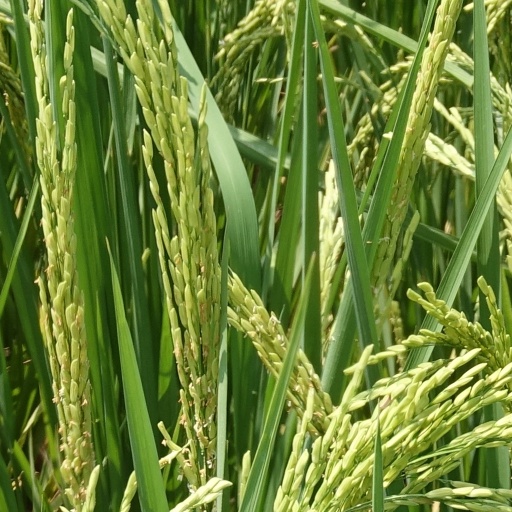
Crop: rice